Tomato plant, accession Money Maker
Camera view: bottom (45 deg); turntable rotation: 90 degrees
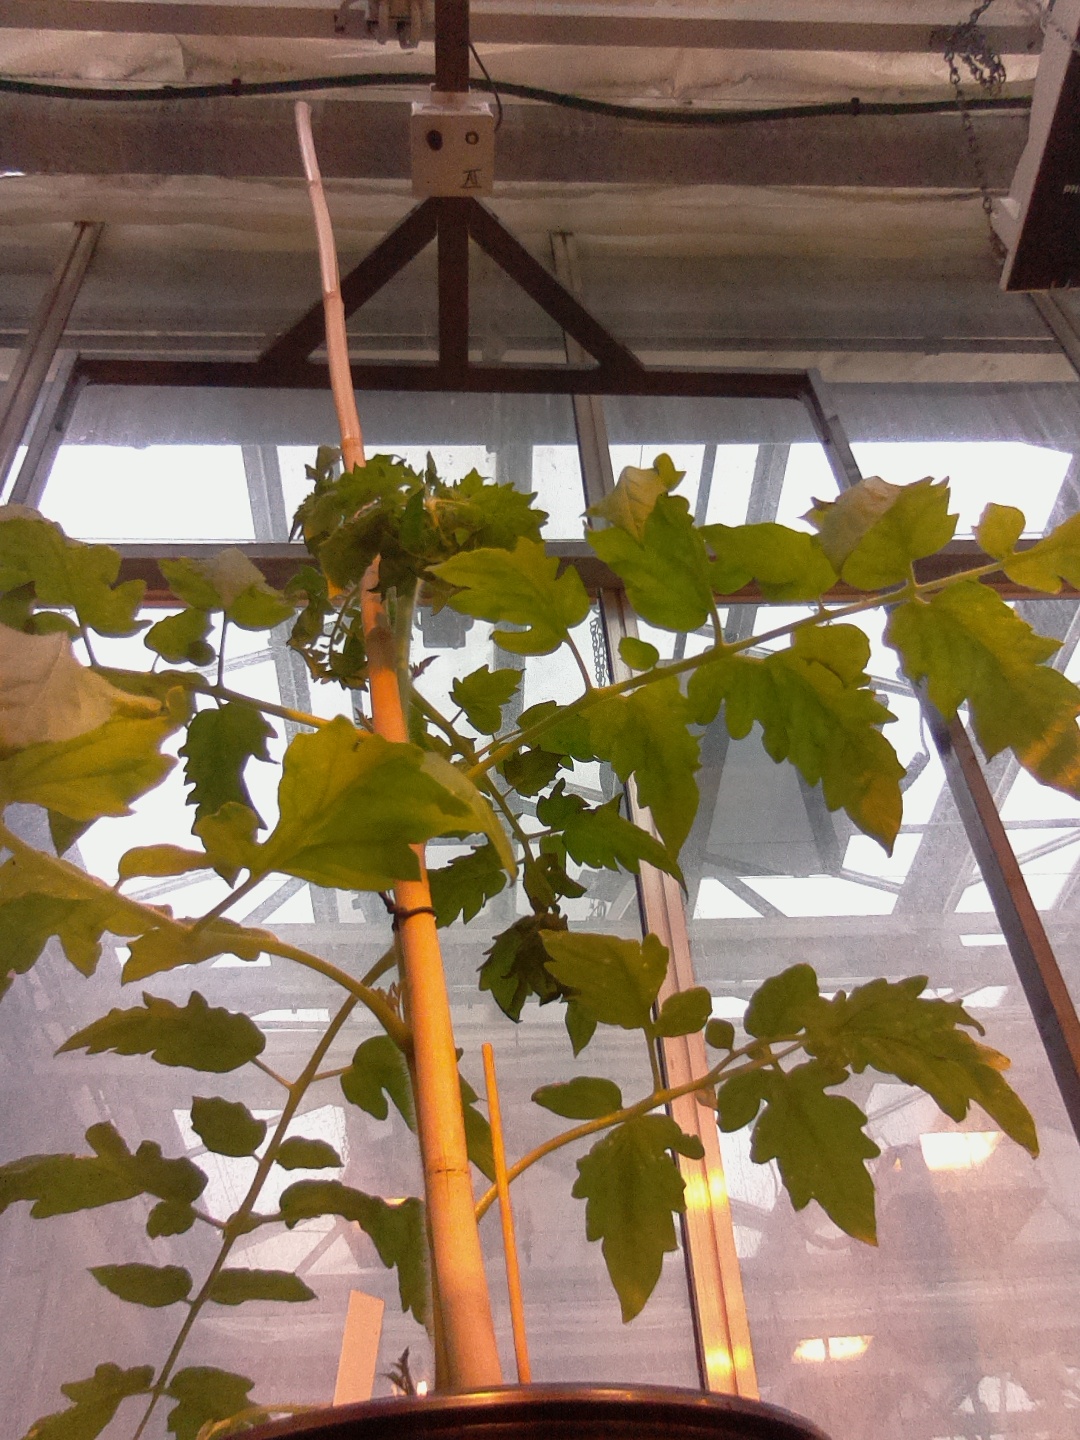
BBCH growth stage 21: 10%-20% Side shoots formed